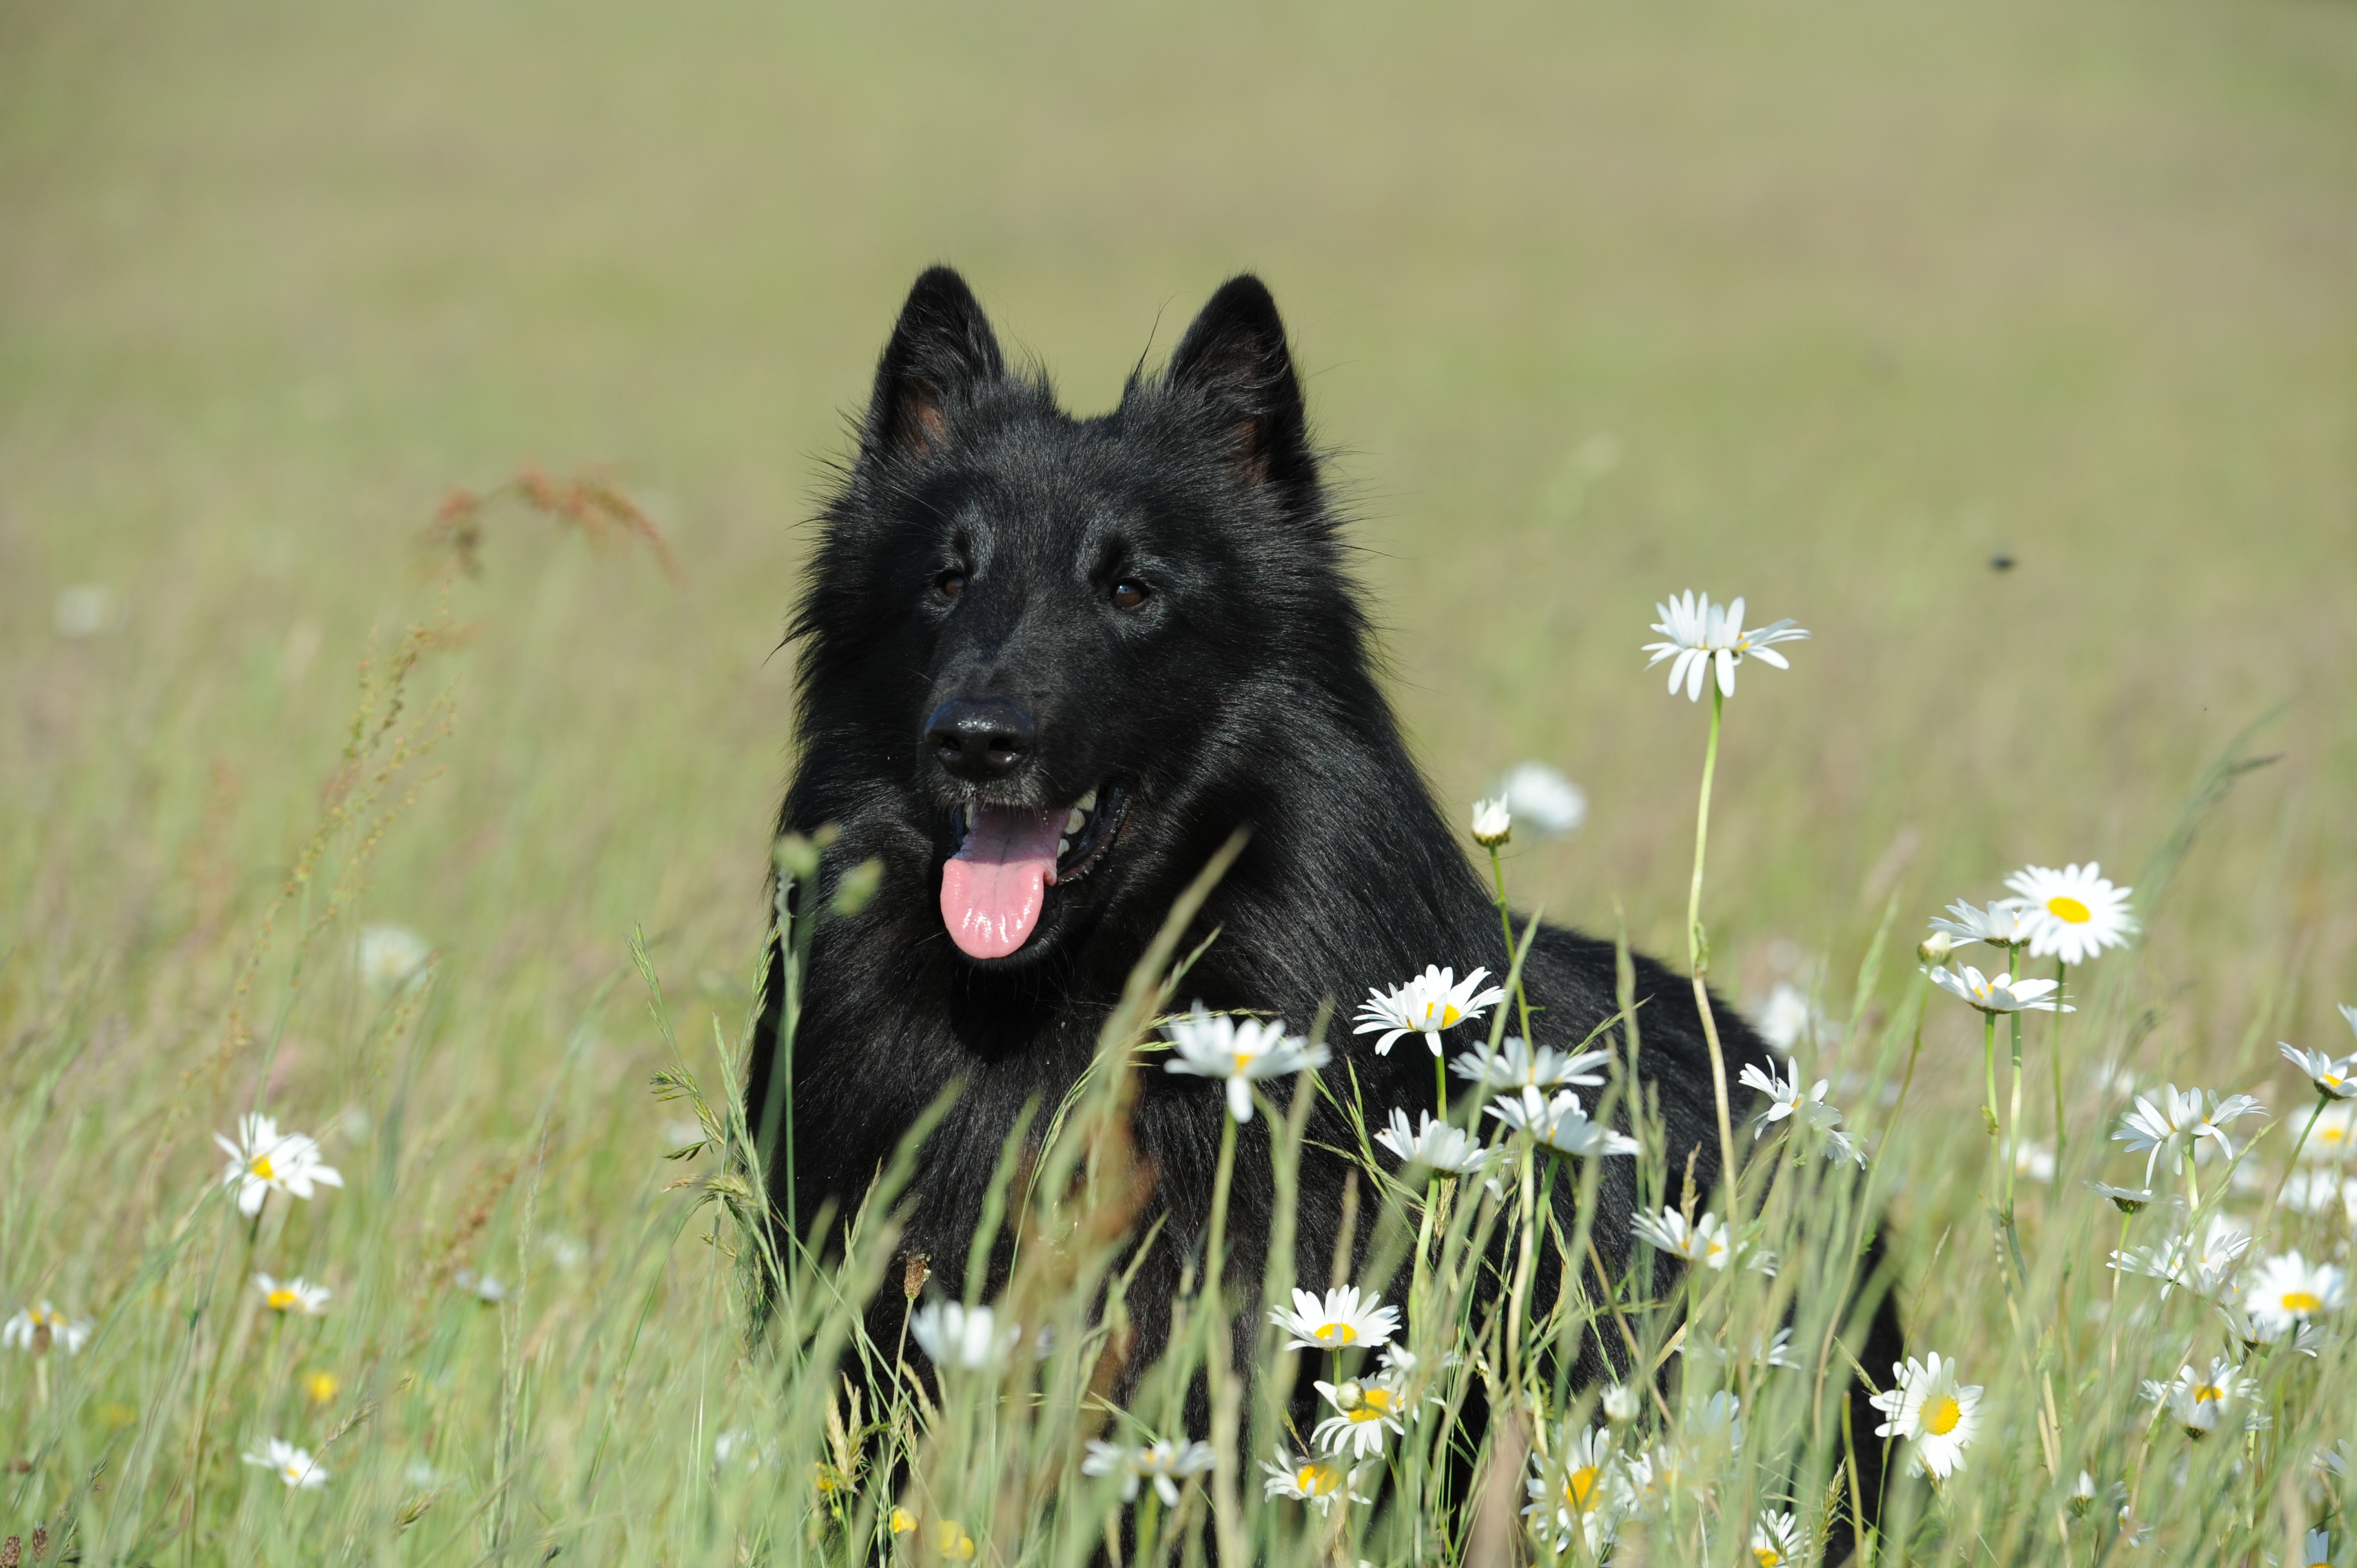
grass, dog, animal, pet, portrait, mammal, black, vertebrate, dog breed, purebred dog, hundeportrait, belgian shepherd dog, sch fer dog, belgian shepherd, groenendael, dog like mammal, carnivoran, dog breed group, eurasier, tervuren